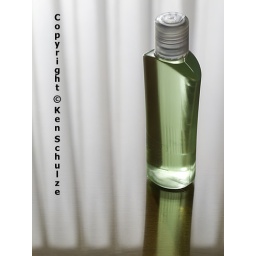
Bottle of green shampoo standing in reflection of curtains in hotel room